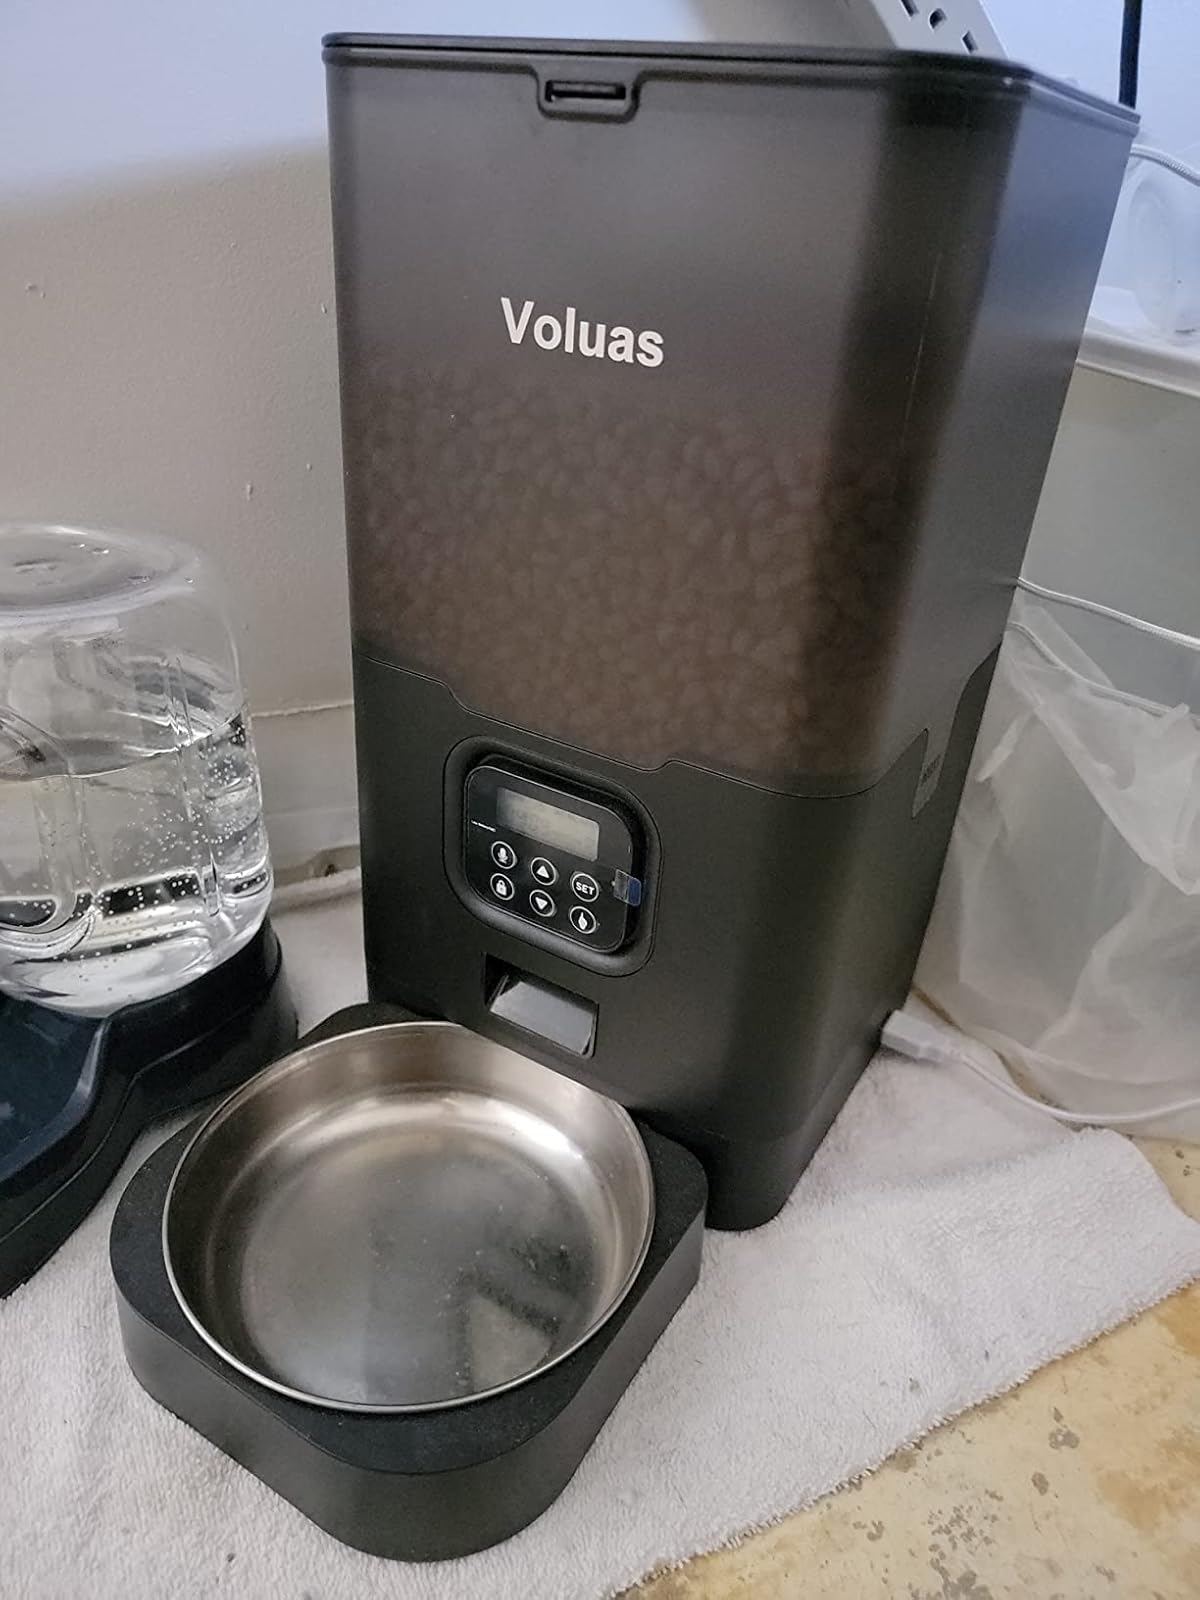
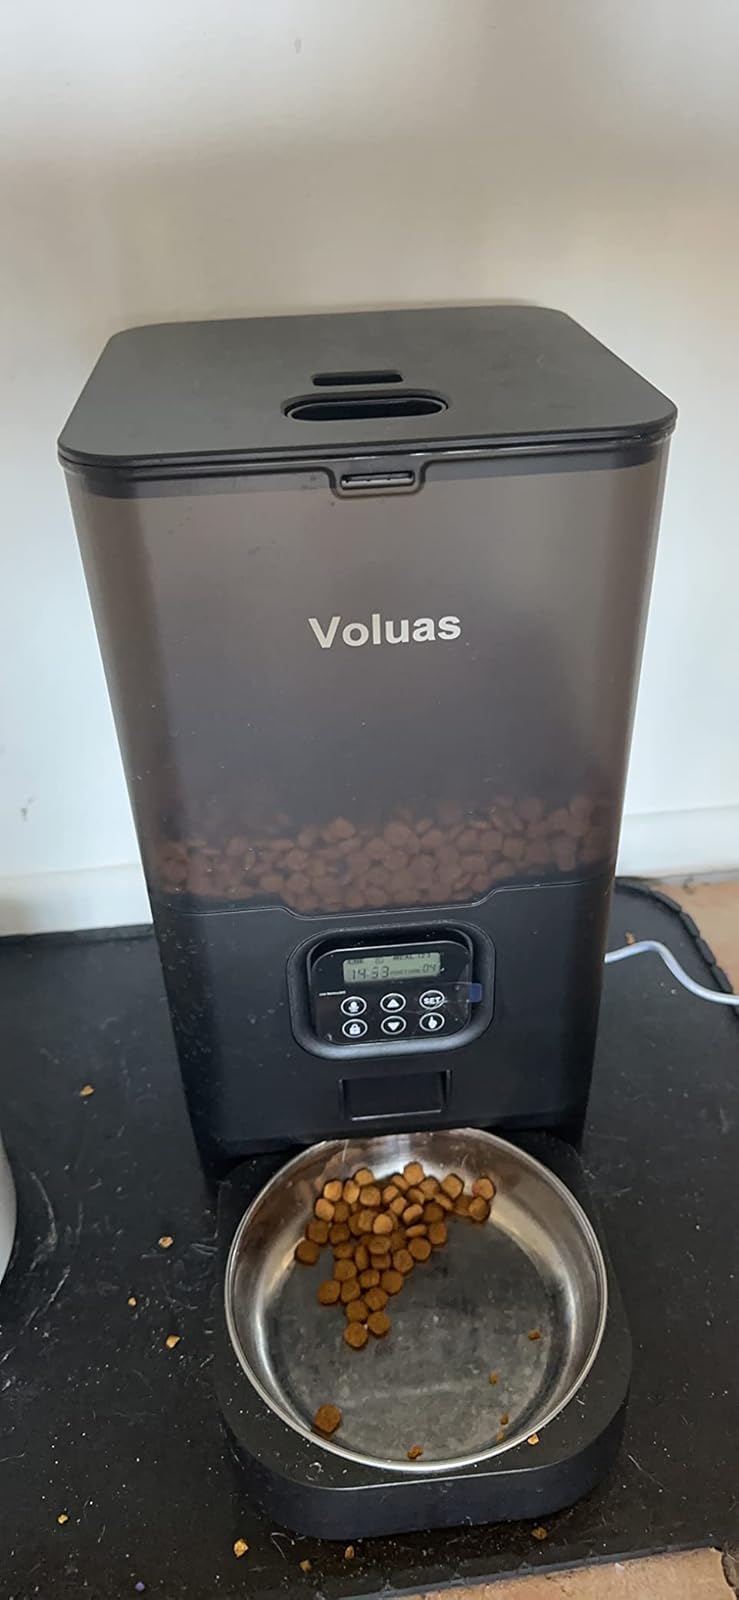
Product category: items_feeder
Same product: yes